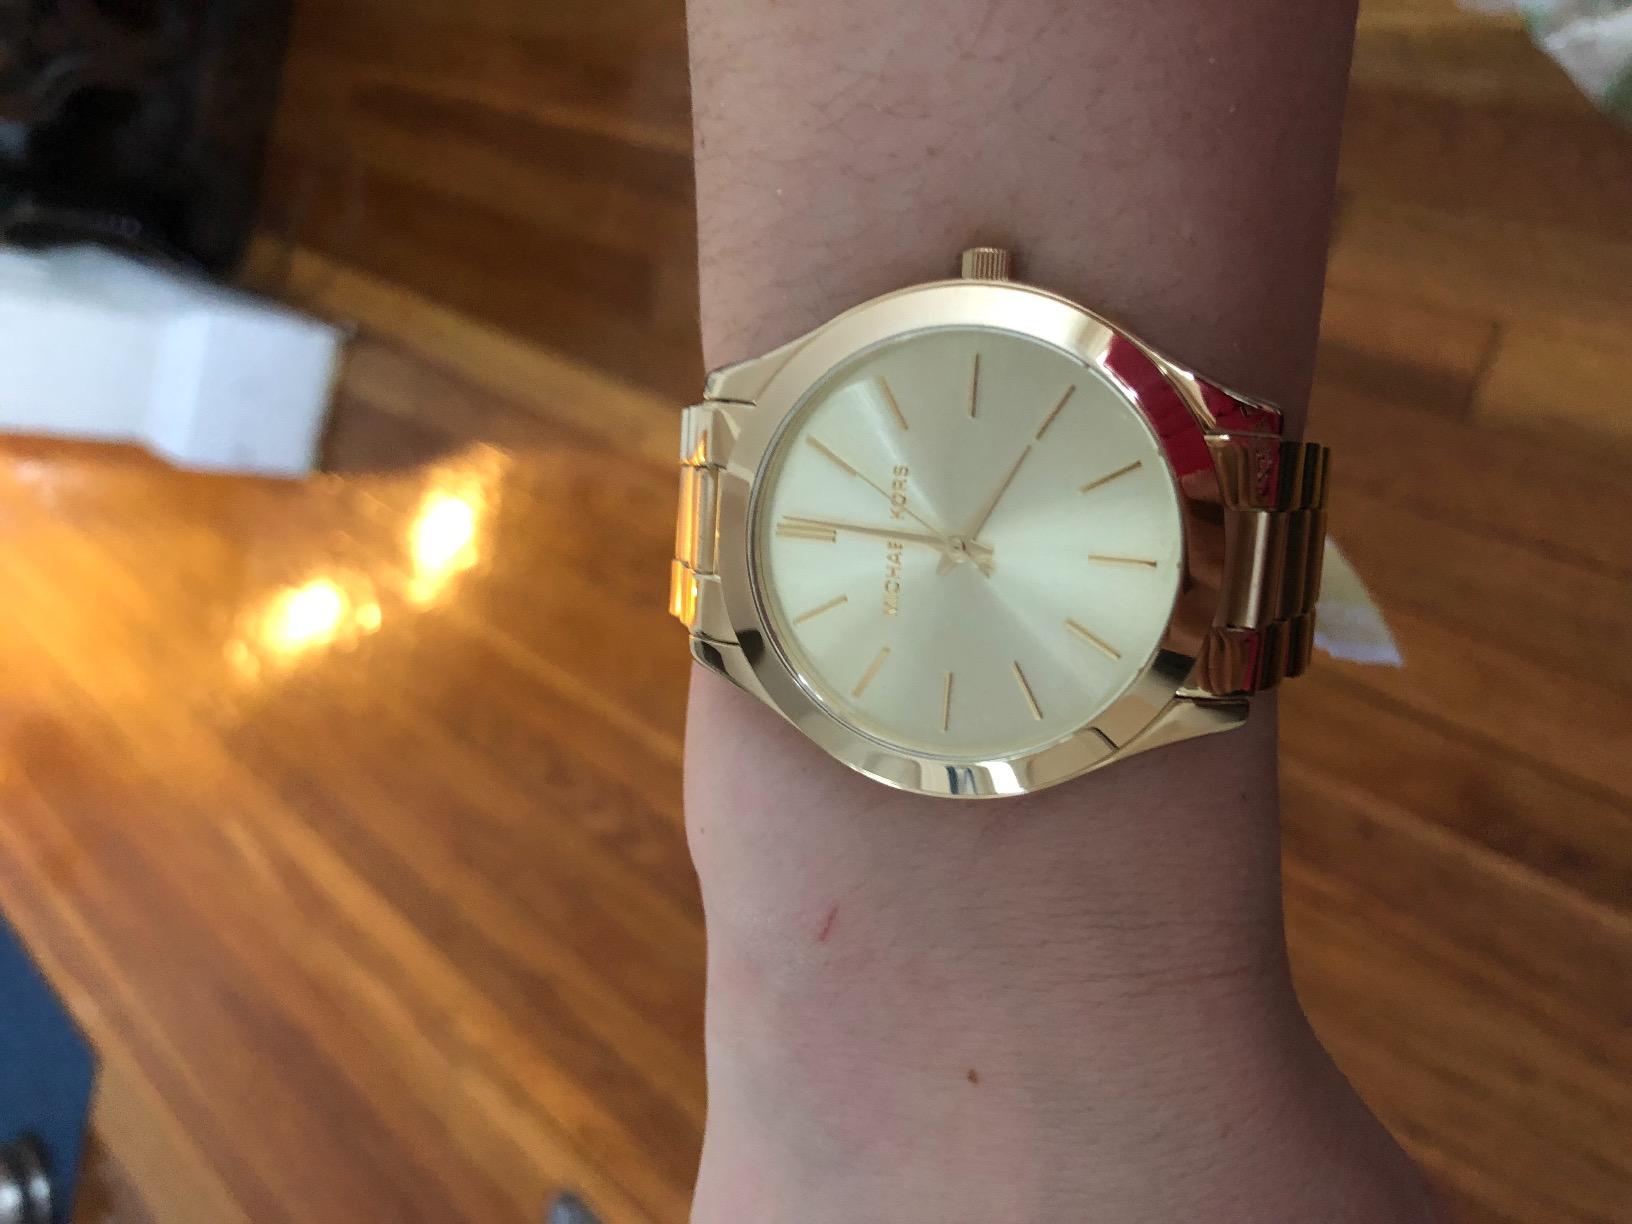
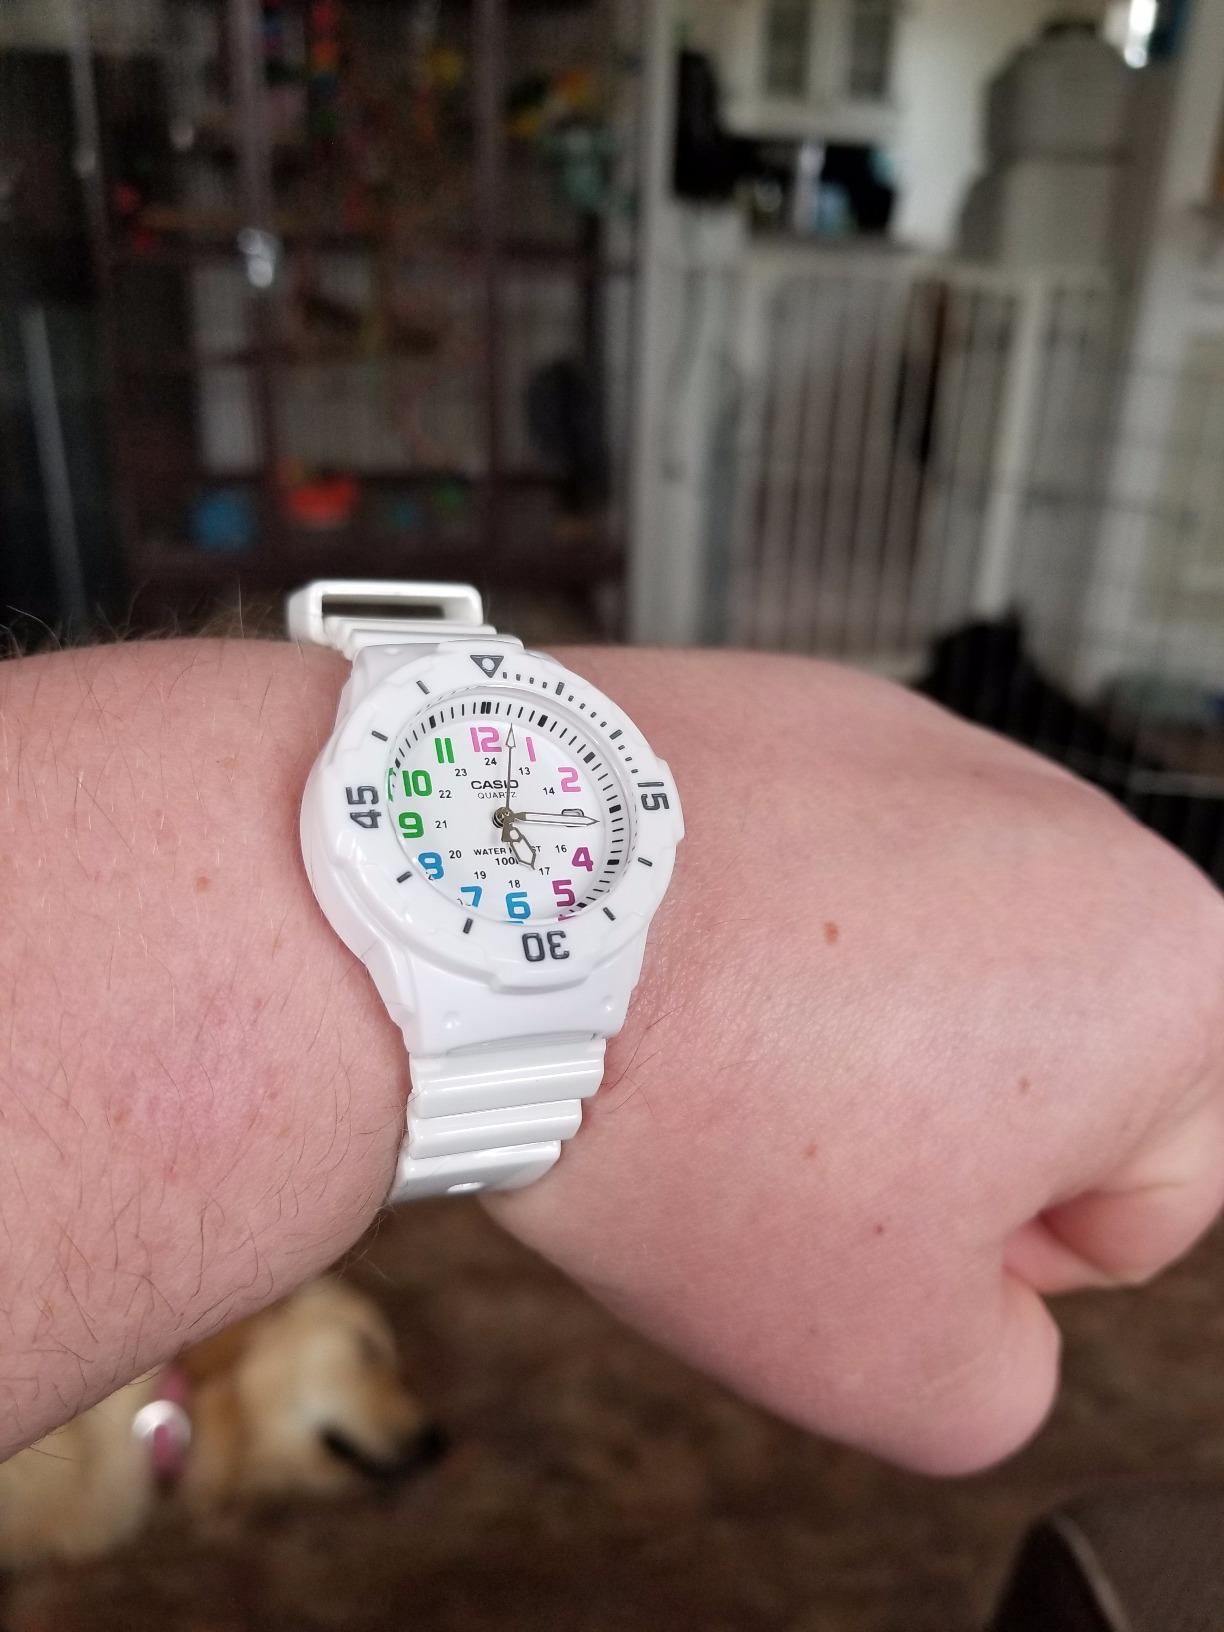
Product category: accessories_watch
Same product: no